BB Girls

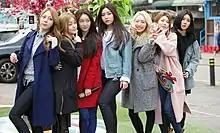
Brave Girls in March 2016.

After a -year hiatus, it was announced that BB Girls would be making a comeback as a seven-member group, with two original members (Yoojin and Hyeran) and five new members (Minyoung, Youjoung, Eunji, Yuna, and Hayun). The group released a digital single titled "Deepened" on February 16. On June 19, BB Girls released their third mini-album "High Heels" and the music video for its title track "High Heels". On September 1, the group released a digital single titled "Yoo-hoo".